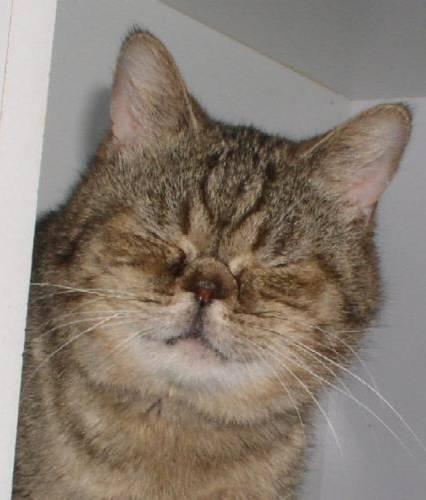
cat